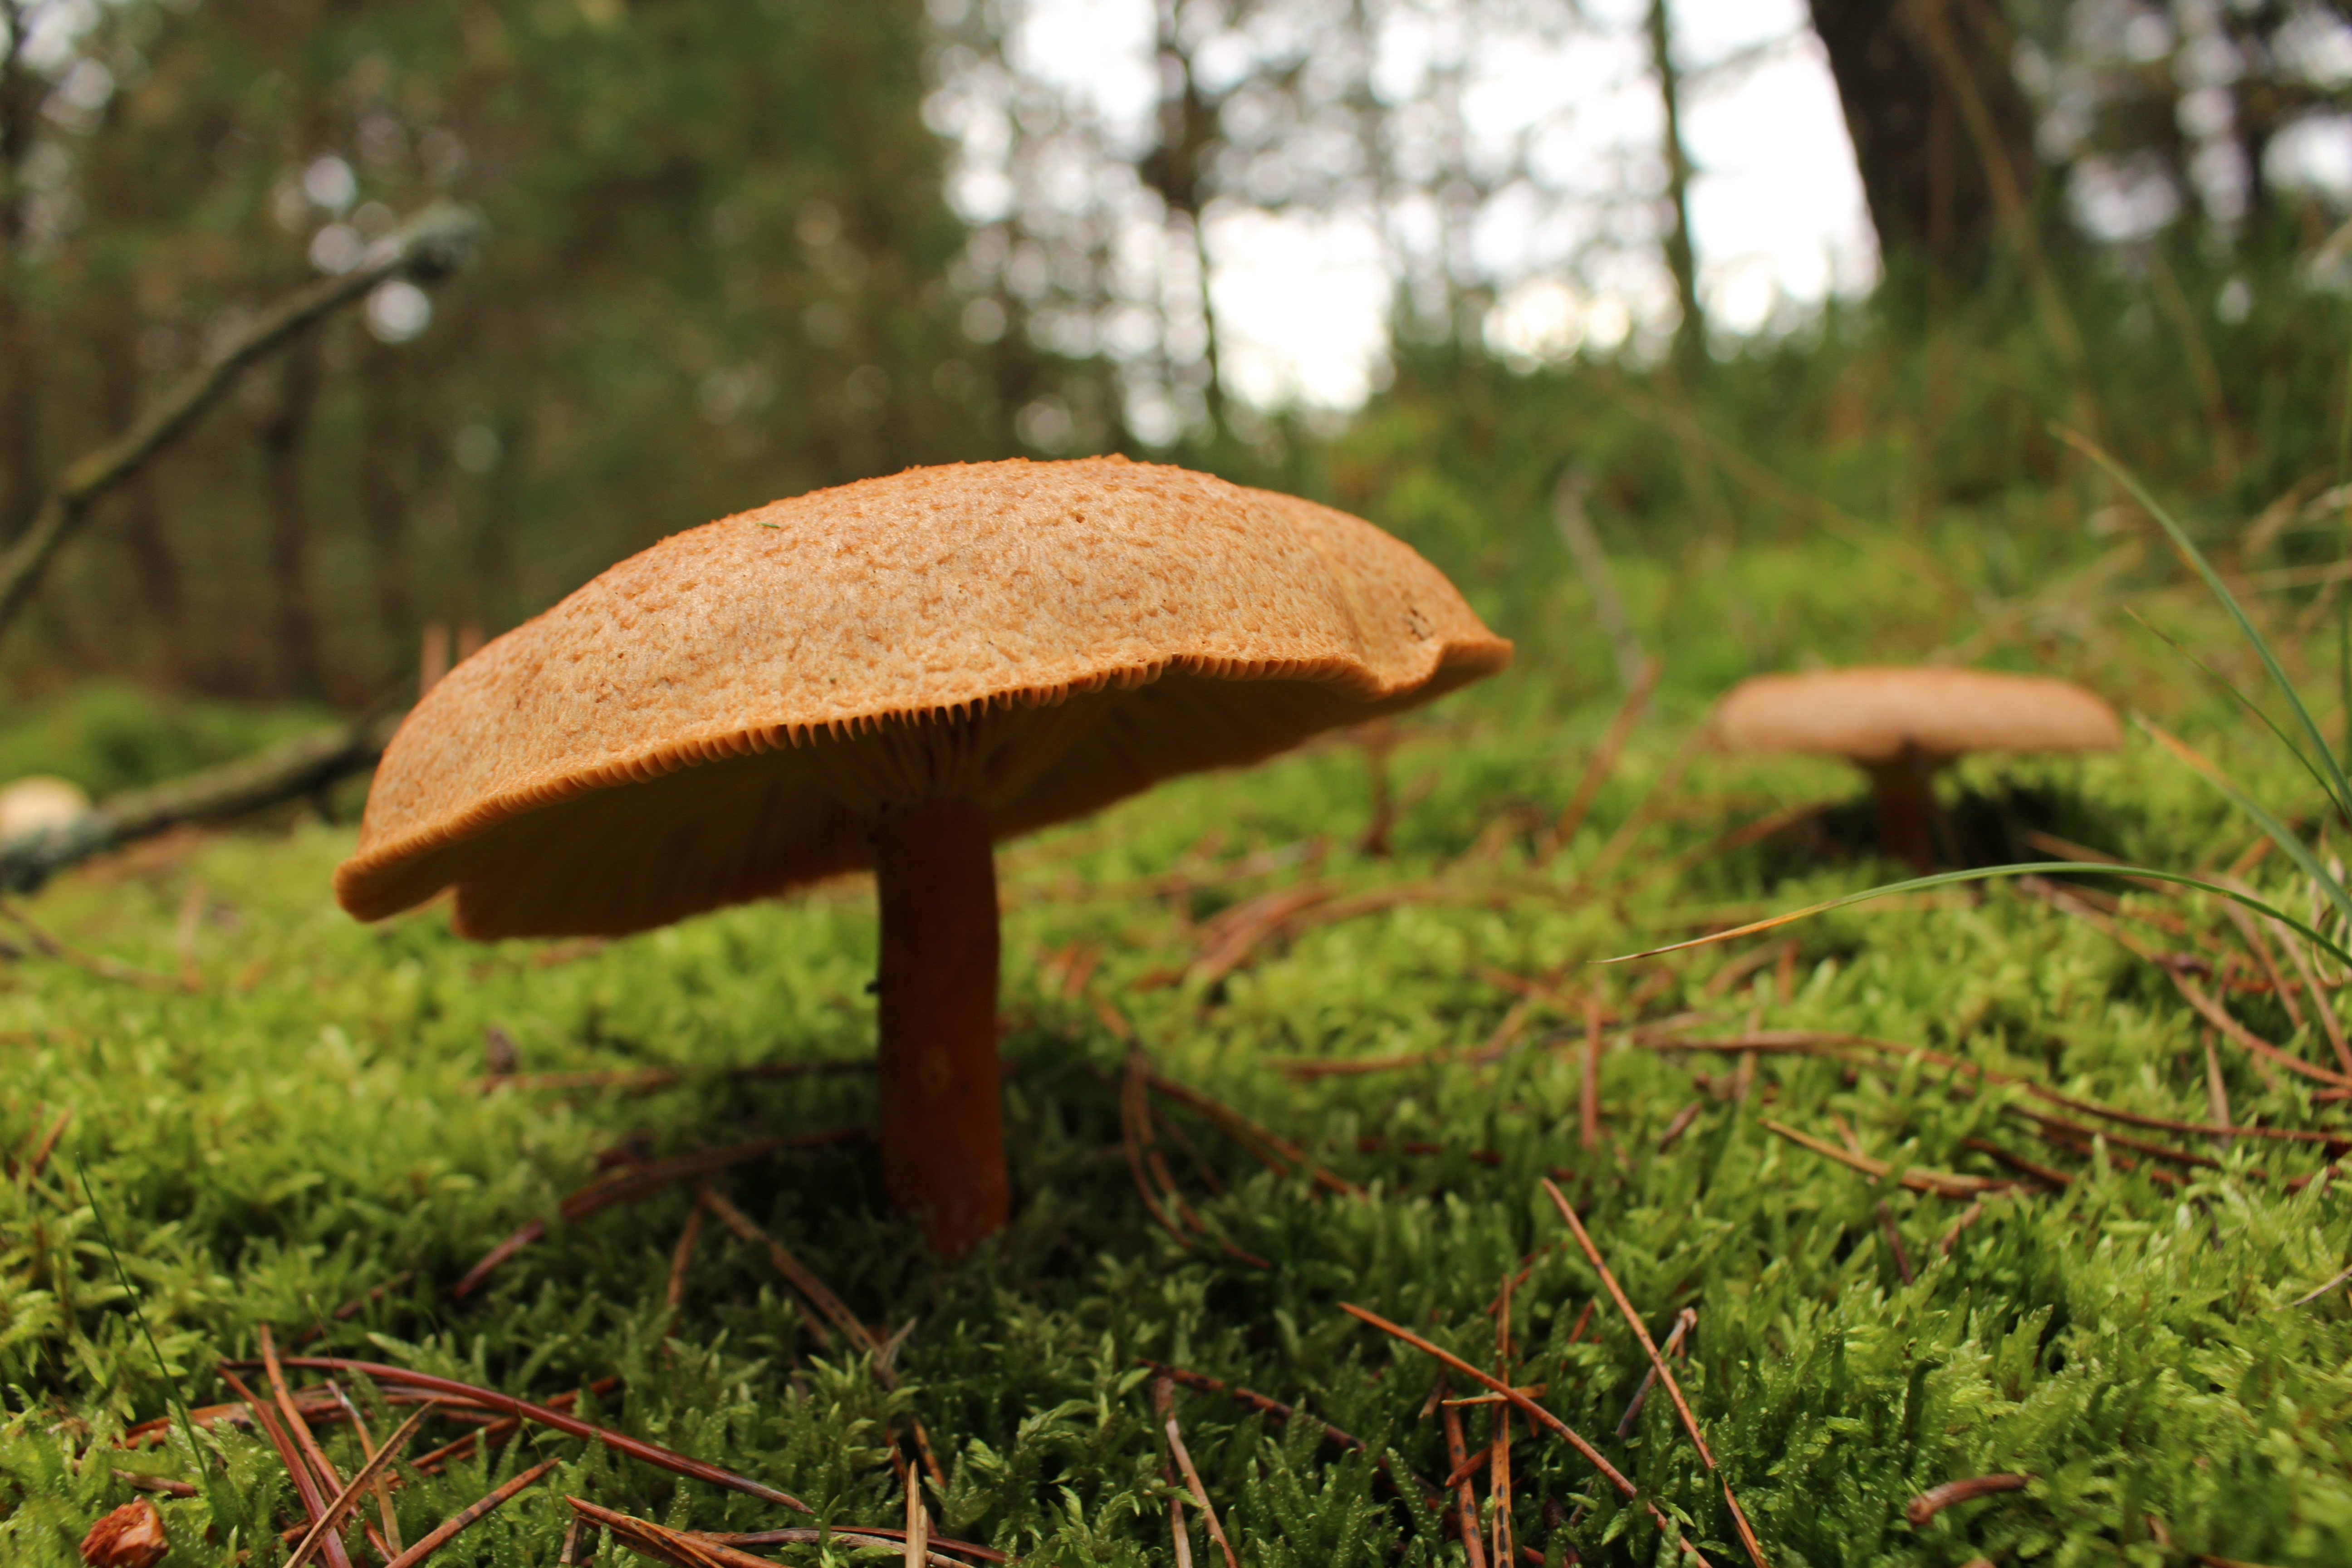
tree, nature, forest, grass, plant, ground, leaf, idyllic, green, autumn, brown, soil, botany, mushroom, fauna, fungus, denmark, beautiful, woodland, habitat, bolete, wonderful, edible mushroom, natural environment, medicinal mushroom, penny bun